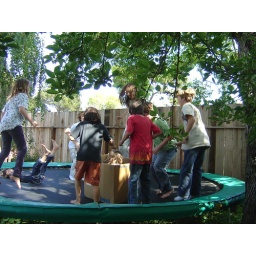
Julian is being bounced in a Dell computer box on the trampoline